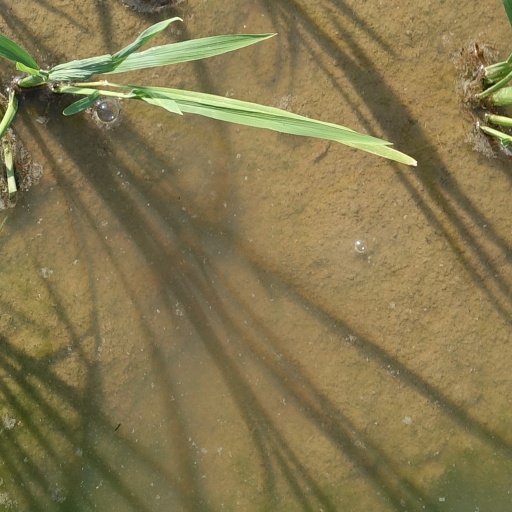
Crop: rice